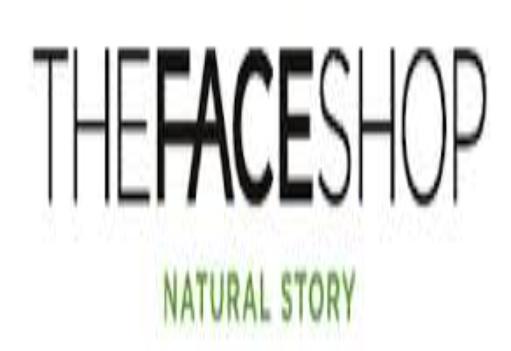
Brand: faceshop
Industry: Necessities